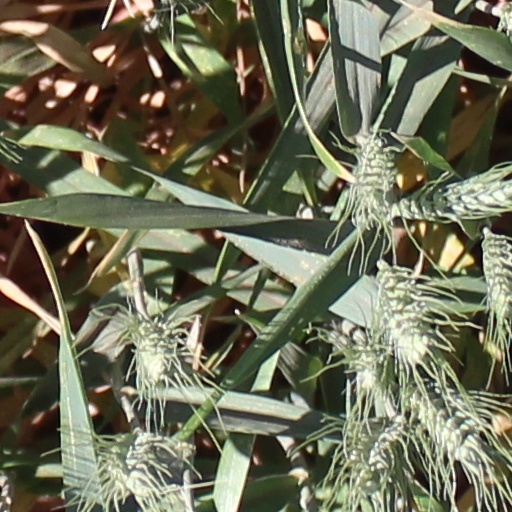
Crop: wheat